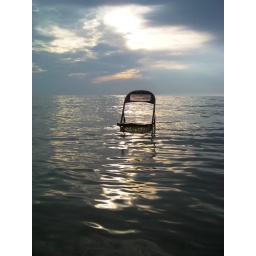
chair waits in lake michigan